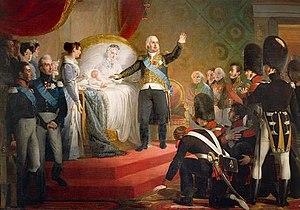
Cette page concerne l'année 1820 du calendrier grégorien.